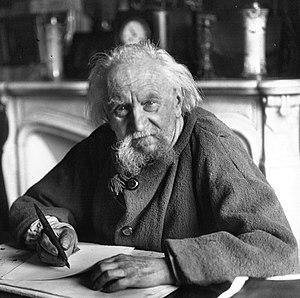
L'avenue Émile-Bergerat est une voie du 16ᵉ arrondissement de Paris, en France.
Émile Bergerat, né à Paris le 29 avril 1845 et mort à Neuilly-sur-Seine le 13 octobre 1923, est un poète, auteur dramatique, considéré à son époque comme un « excellent chroniqueur » à l'esprit « verveux et paradoxal ». Il utilisa aussi les pseudonymes de « l'Homme masqué » d'« Ariel » et de « Caliban ».